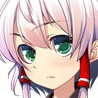
Portrait style: Anime Portrait